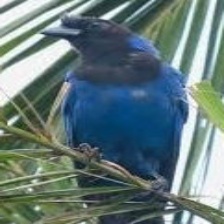
Species: AZURE JAY
Scientific name: CYANOCORAX CAERULEUS
ImageNet parent category: jay